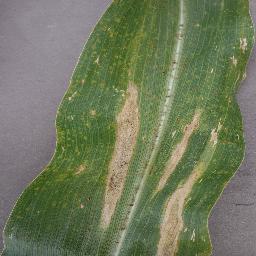
Label: Corn_(Maize)___Northern_Leaf_Blight